Humpty Dumpty in Oakland

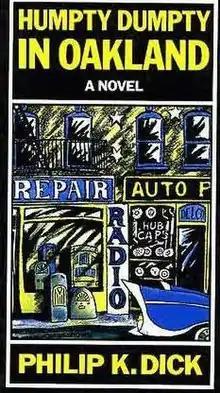
Dust-jacket from the first edition

Humpty Dumpty in Oakland is a realist, non-science fiction novel authored by Philip K. Dick. Originally completed in 1960, but rejected by prior publishers, this work was posthumously published by Gollancz in the United Kingdom in 1986. An American edition was published by Tor Books in 2007.